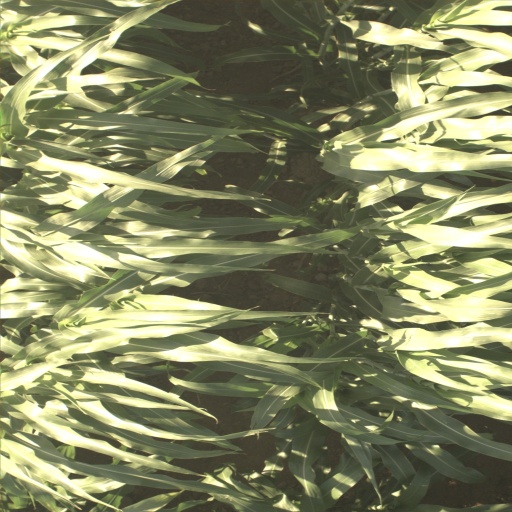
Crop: sorghum